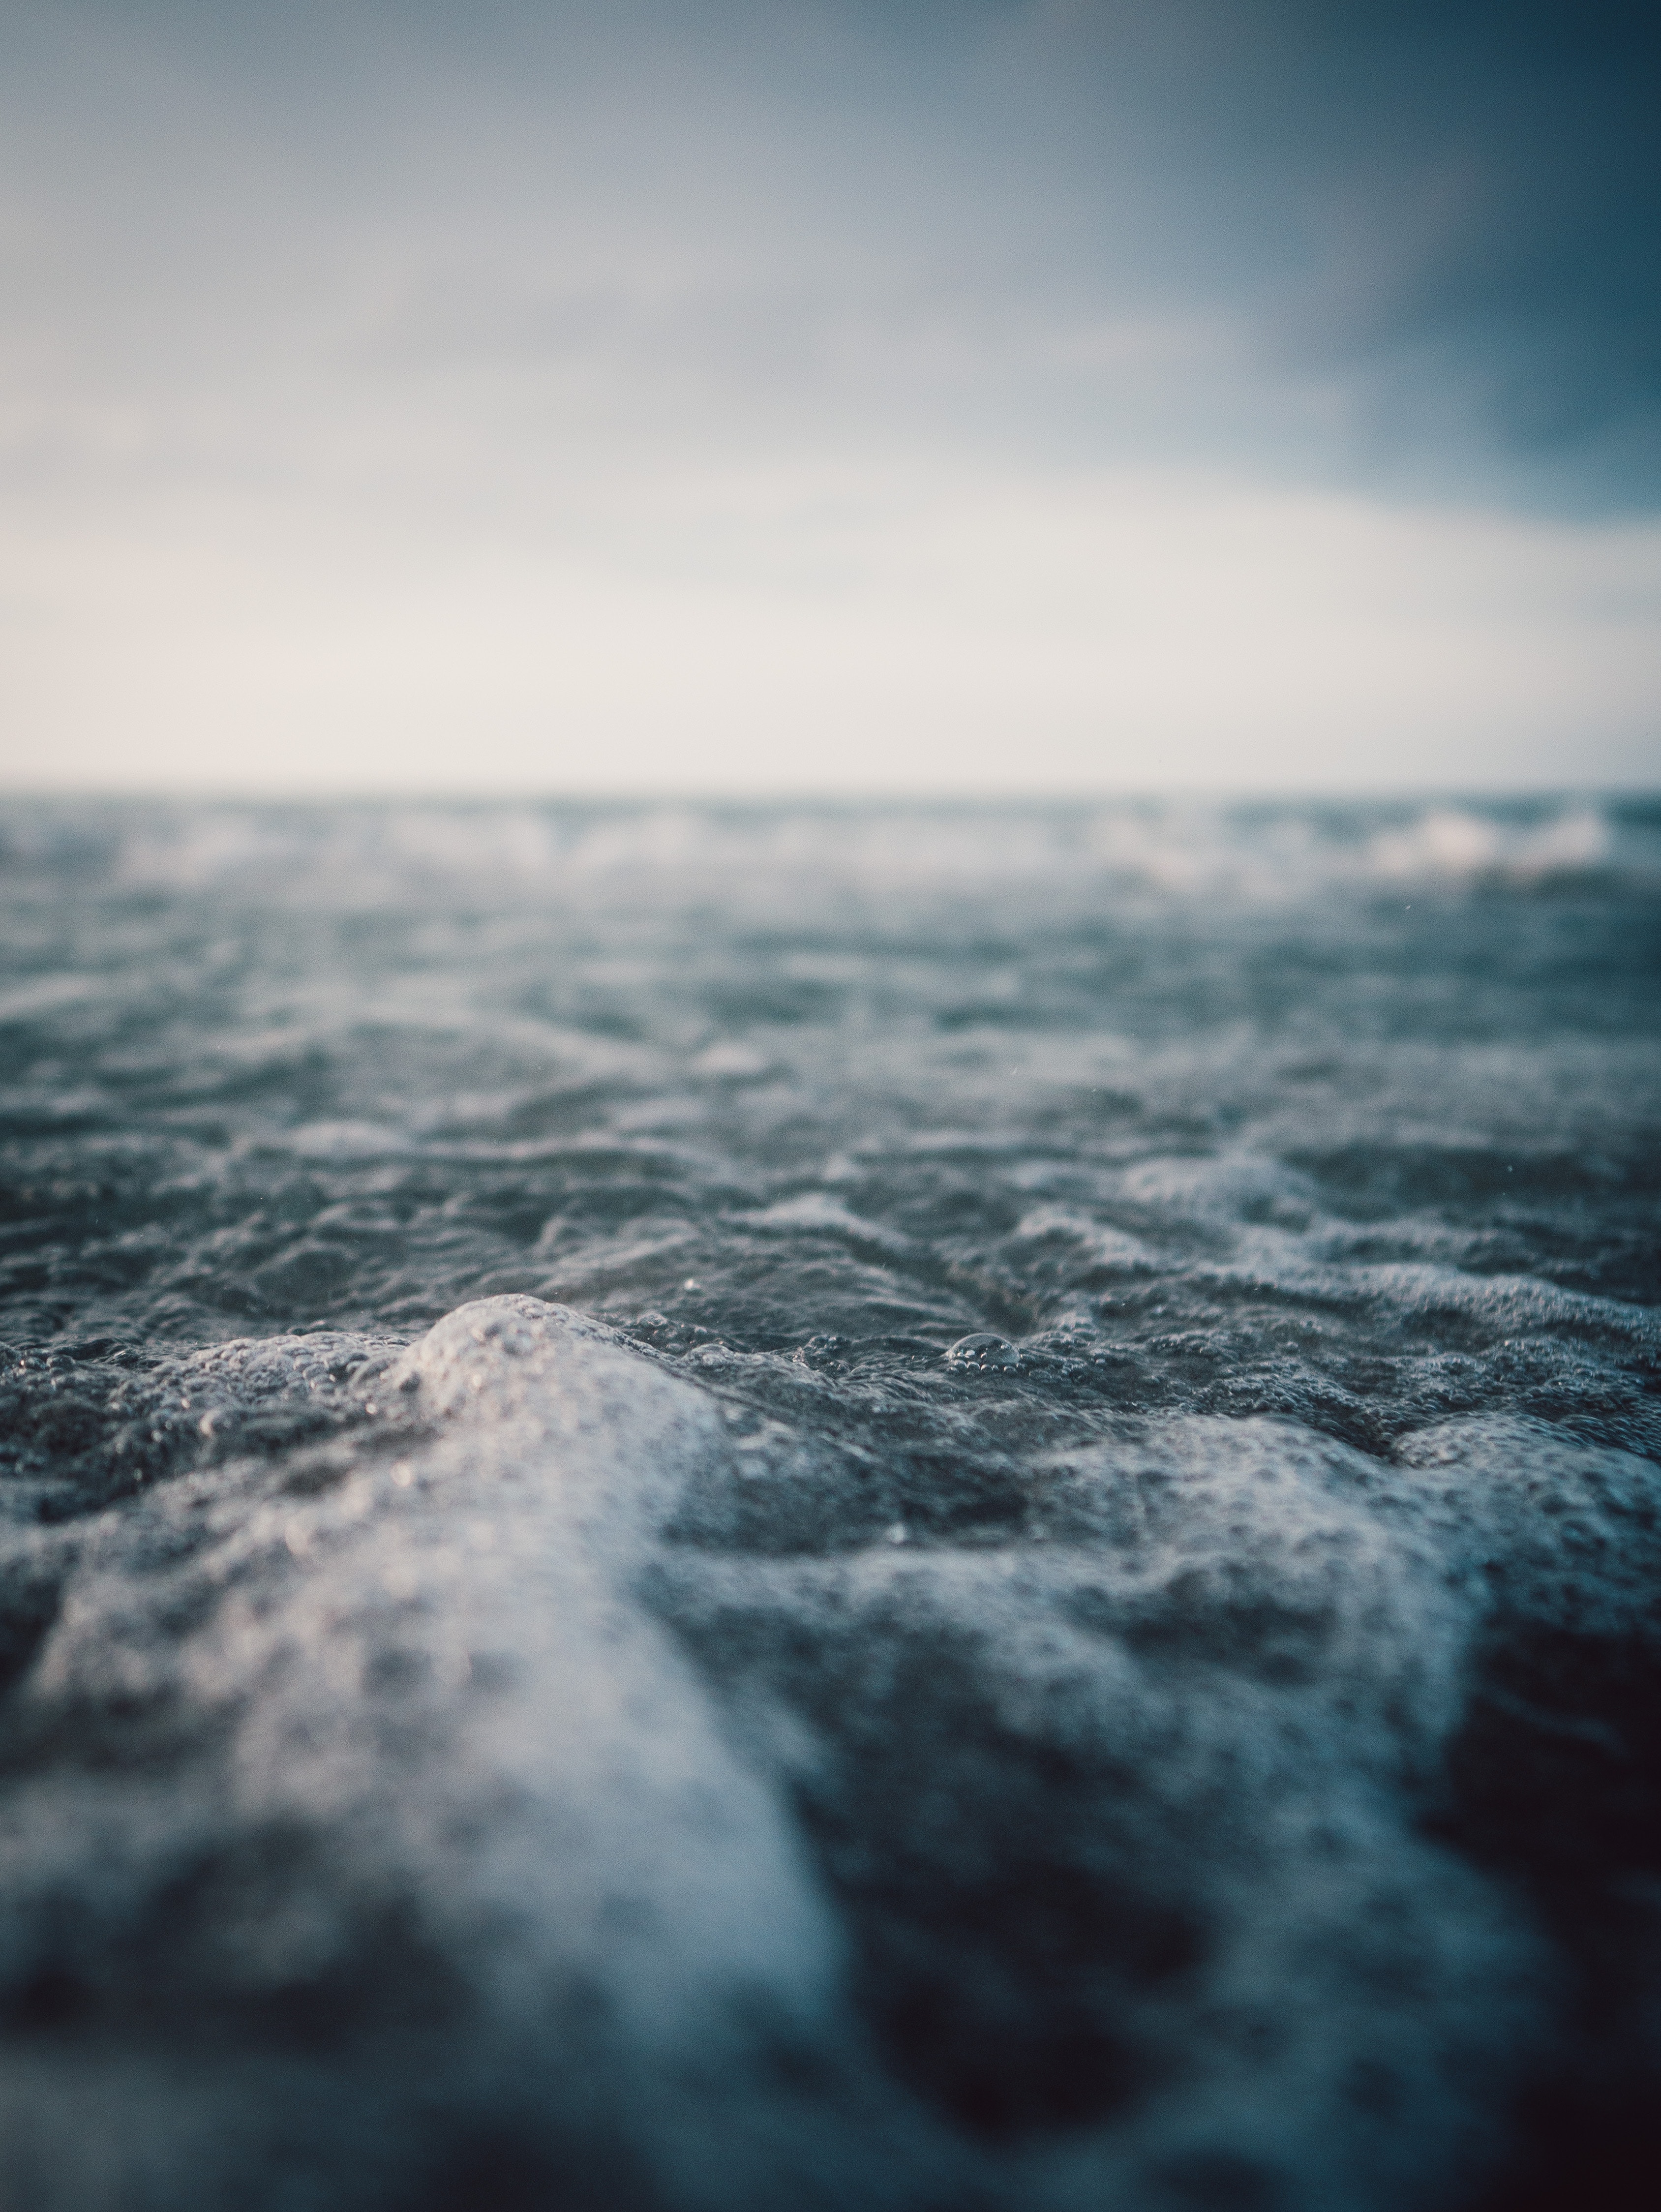
sky, horizon, sea, water, ocean, wave, blue, wind wave, cloud, atmosphere, calm, sound, shore, coast, photography, reflection, sunlight, tide, wind, landscape, evening, beach, coastal and oceanic landforms, winter, meteorological phenomenon, vacation